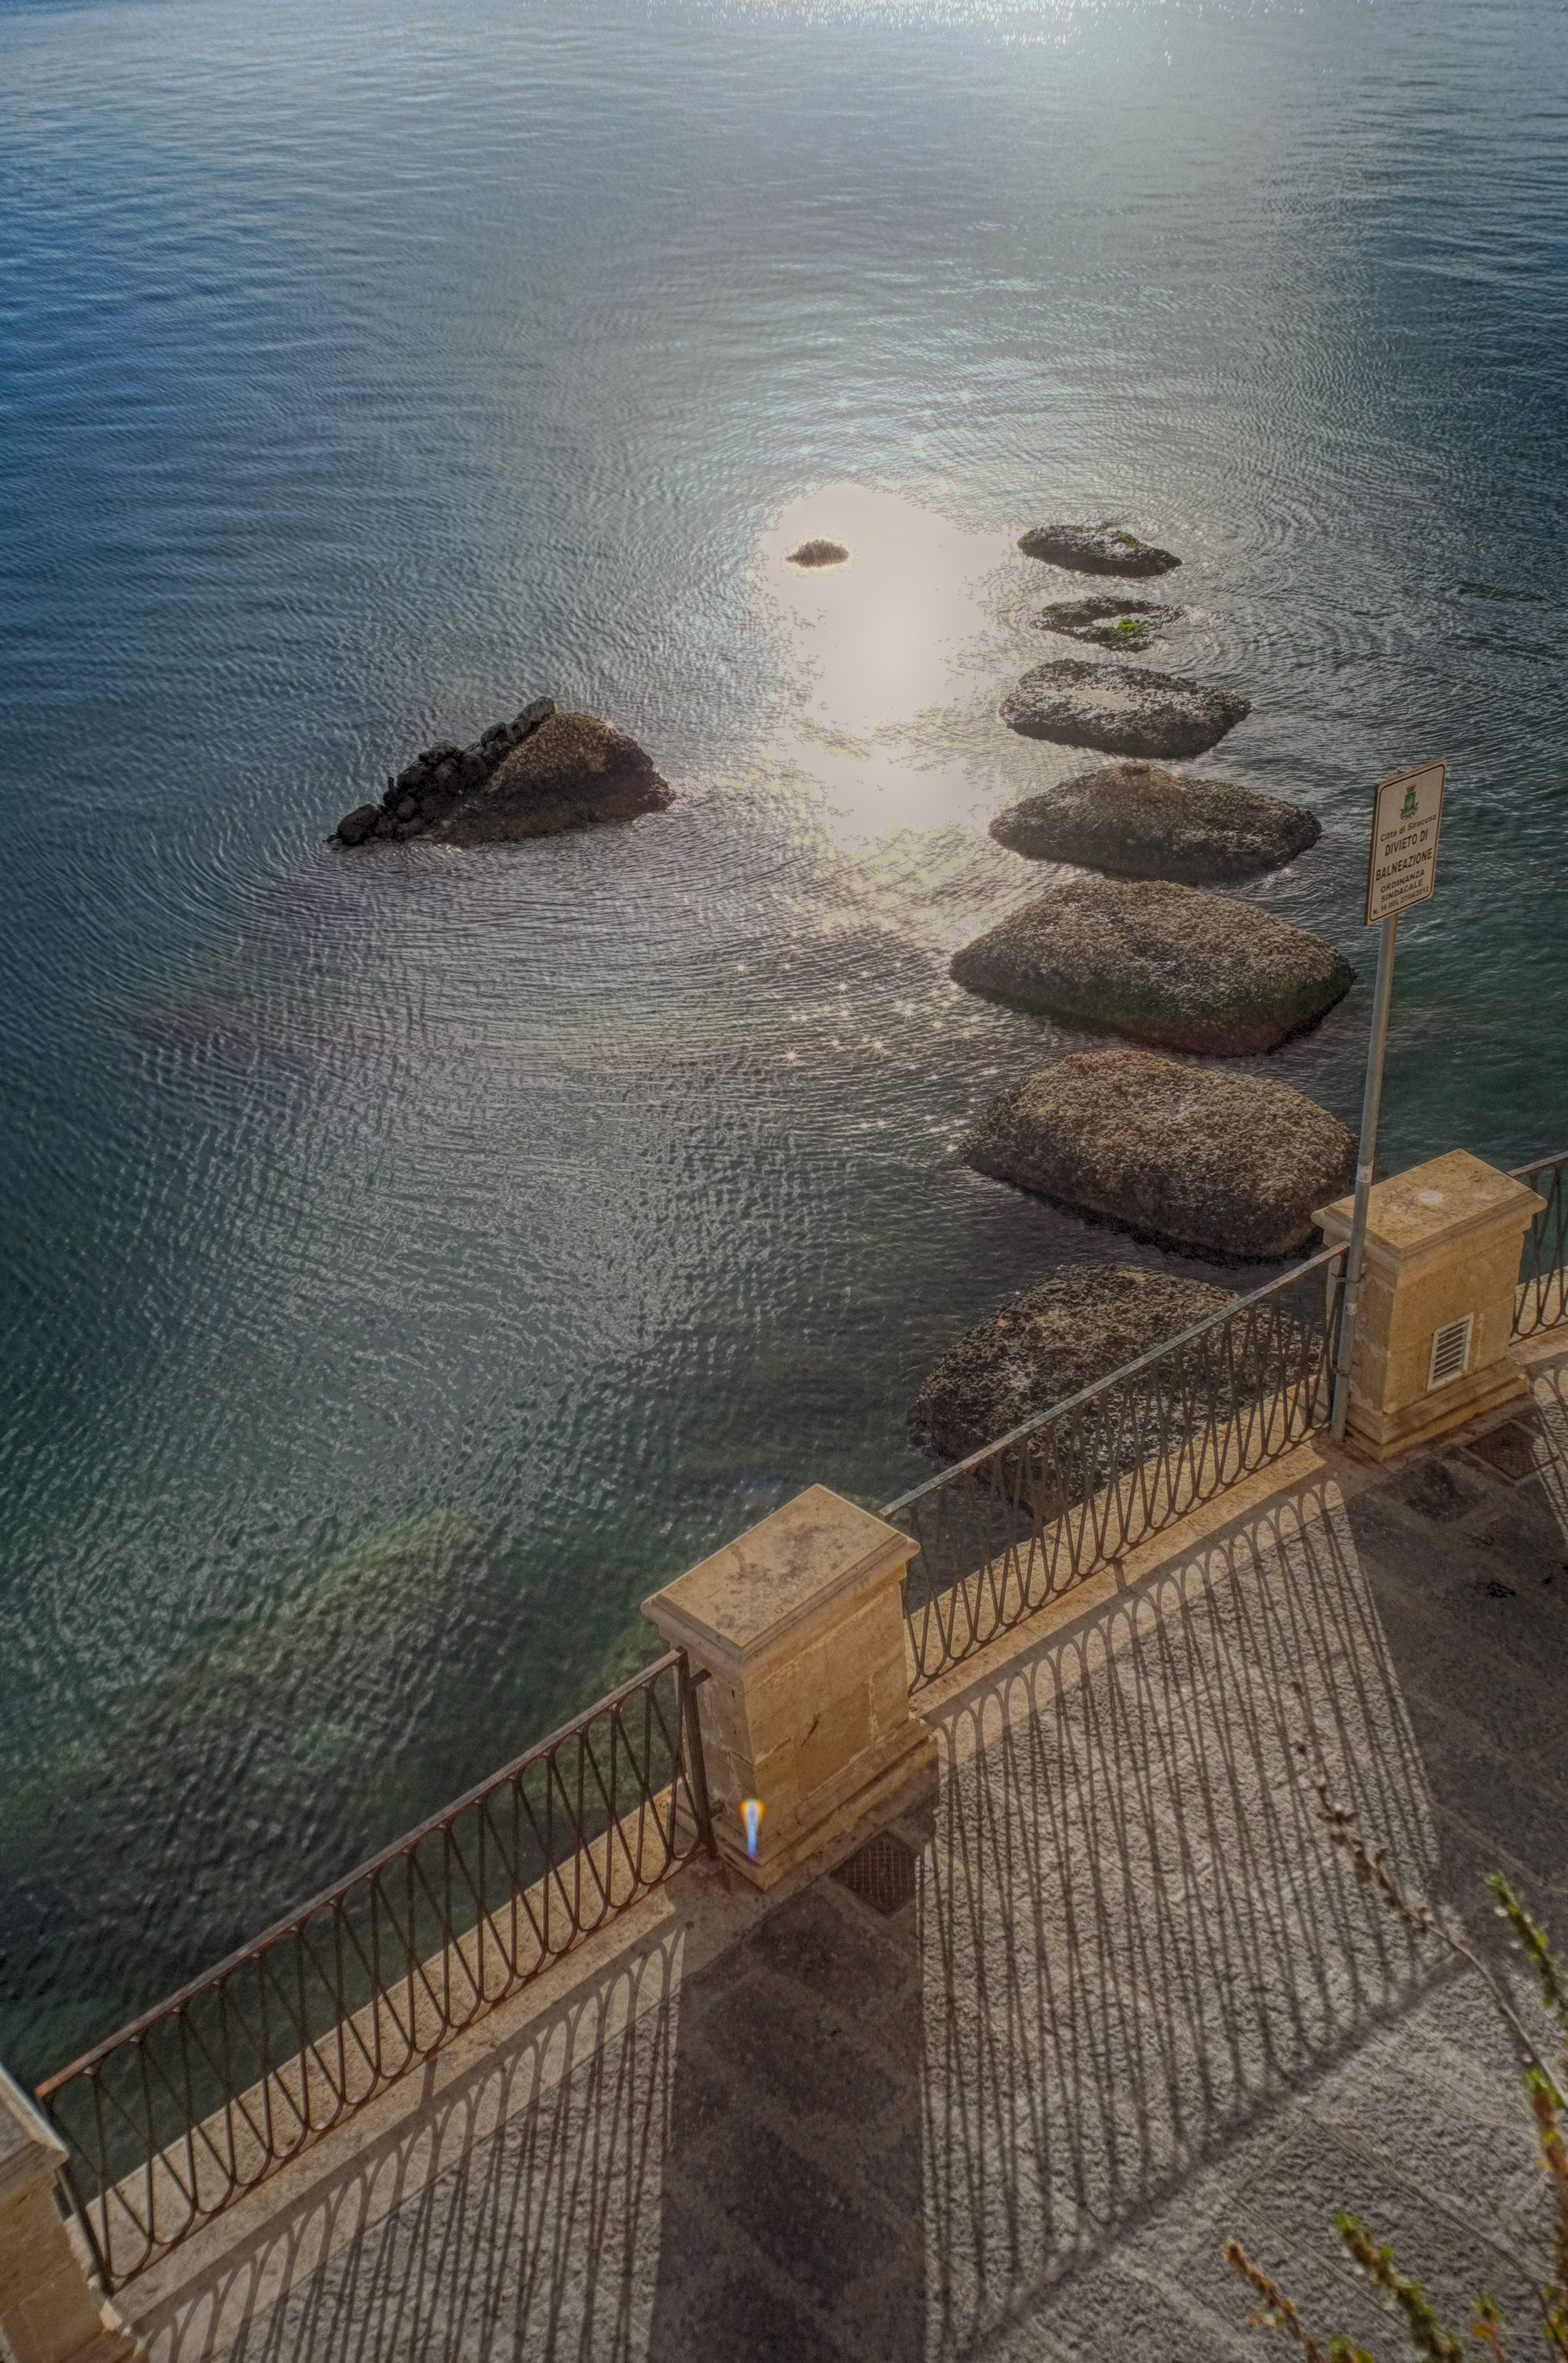
beach, sea, coast, water, sand, rock, ocean, sunlight, morning, shore, wave, pier, cliff, reflection, bay, italy, terrain, fuji, breakwater, sicily, fujix, fujixe1, e1, siracusa